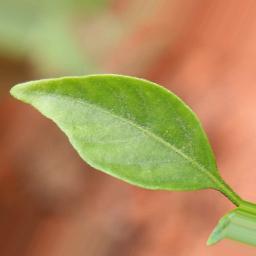
Label: healthy